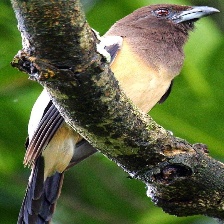
Species: RUFOUS TREPE
Scientific name: DENDROCITTA VAGABUNDA